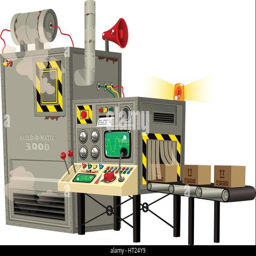
an illustration of an old fashioned machine producing goods onto a conveyor belt